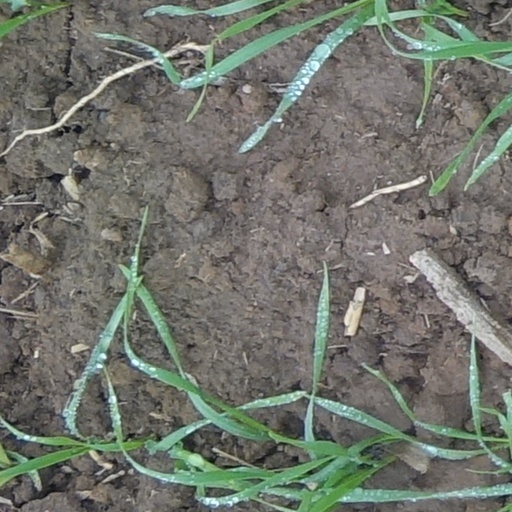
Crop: wheat